La Anonima

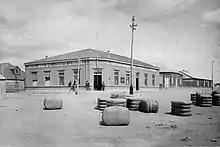
La Anonima, in the early 1920s

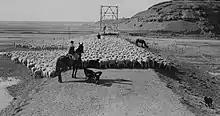
Sheep husbandry in Argentine Patagonia, late 19th century

Due to how long and complex the company name was, inhabitants of Patagonia simply called it "La Anónima" (literally, "The Anonymous"), and the name stuck. Between 1929 and 1968 La Anónima published the magazine "La Argentina Austral", and also participated in the inauguration of the first radio programs in Comodoro Rivadavia and Río Gallegos. In 1942, the company opened its capital to public offering, trading in the Buenos Aires Stock Exchange since then.